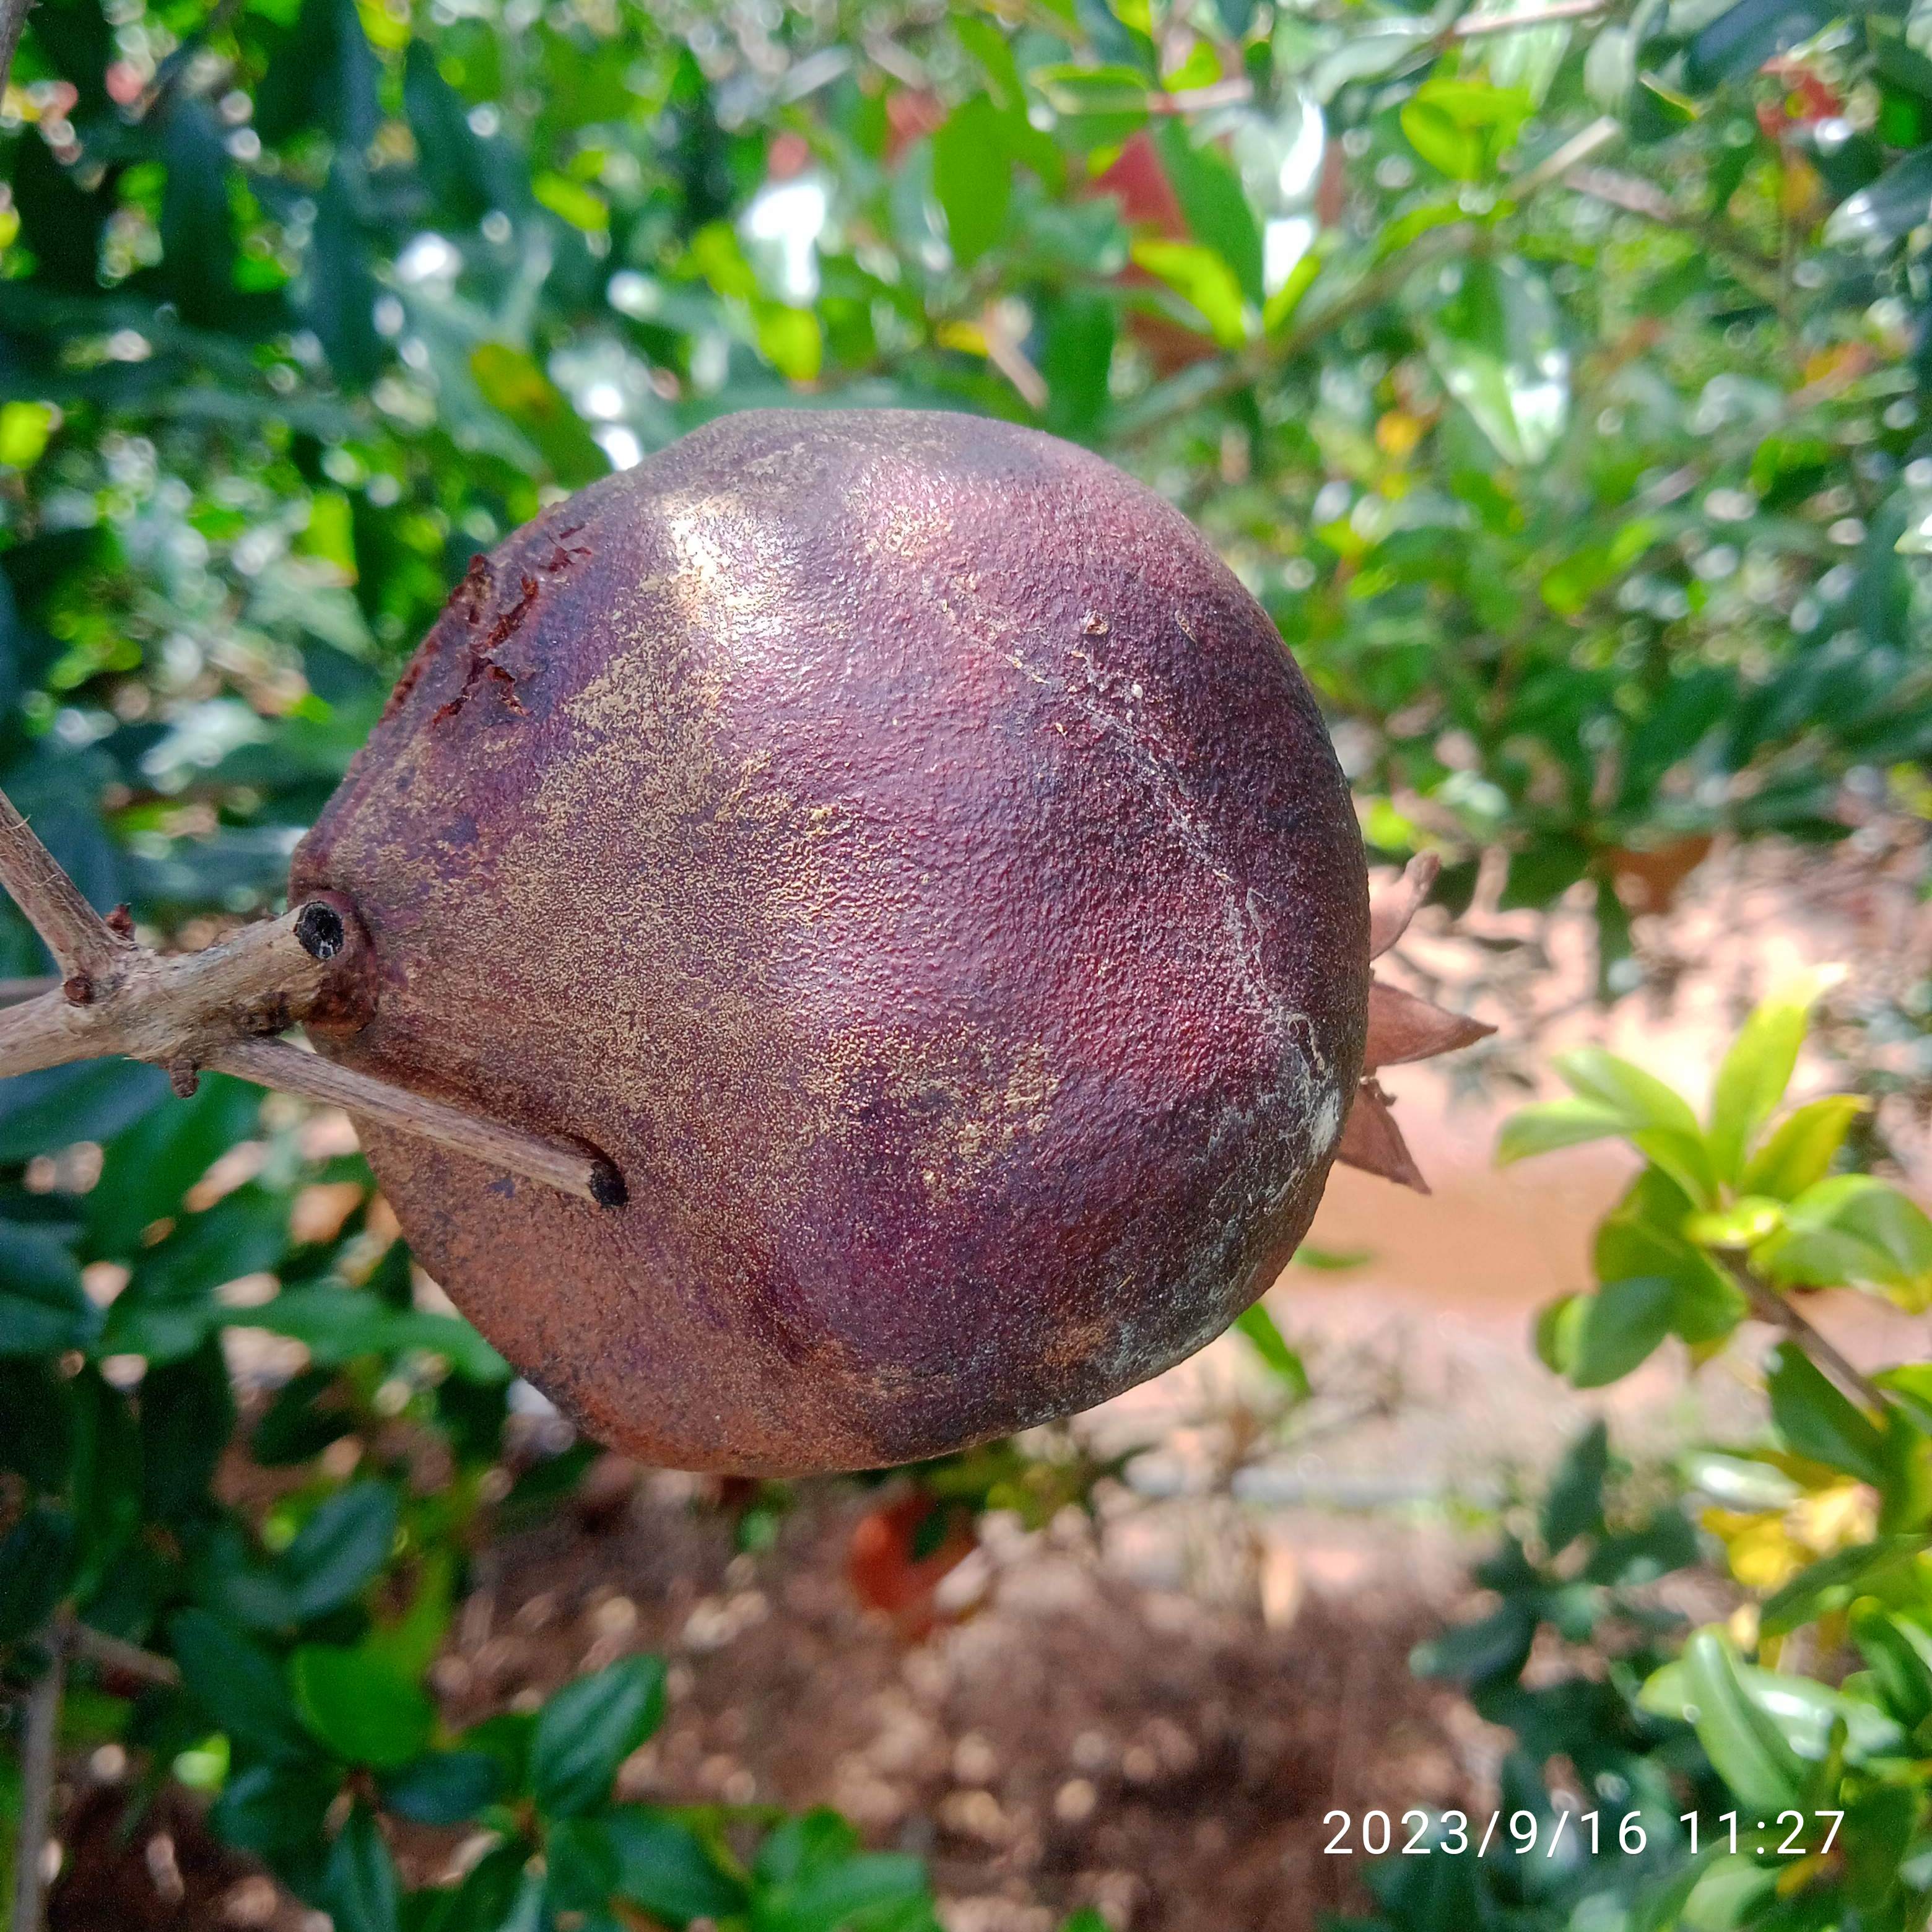
Label: Alternaria